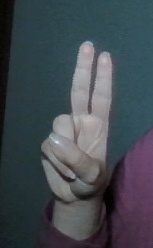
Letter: taa